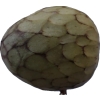
Label: cherimoya